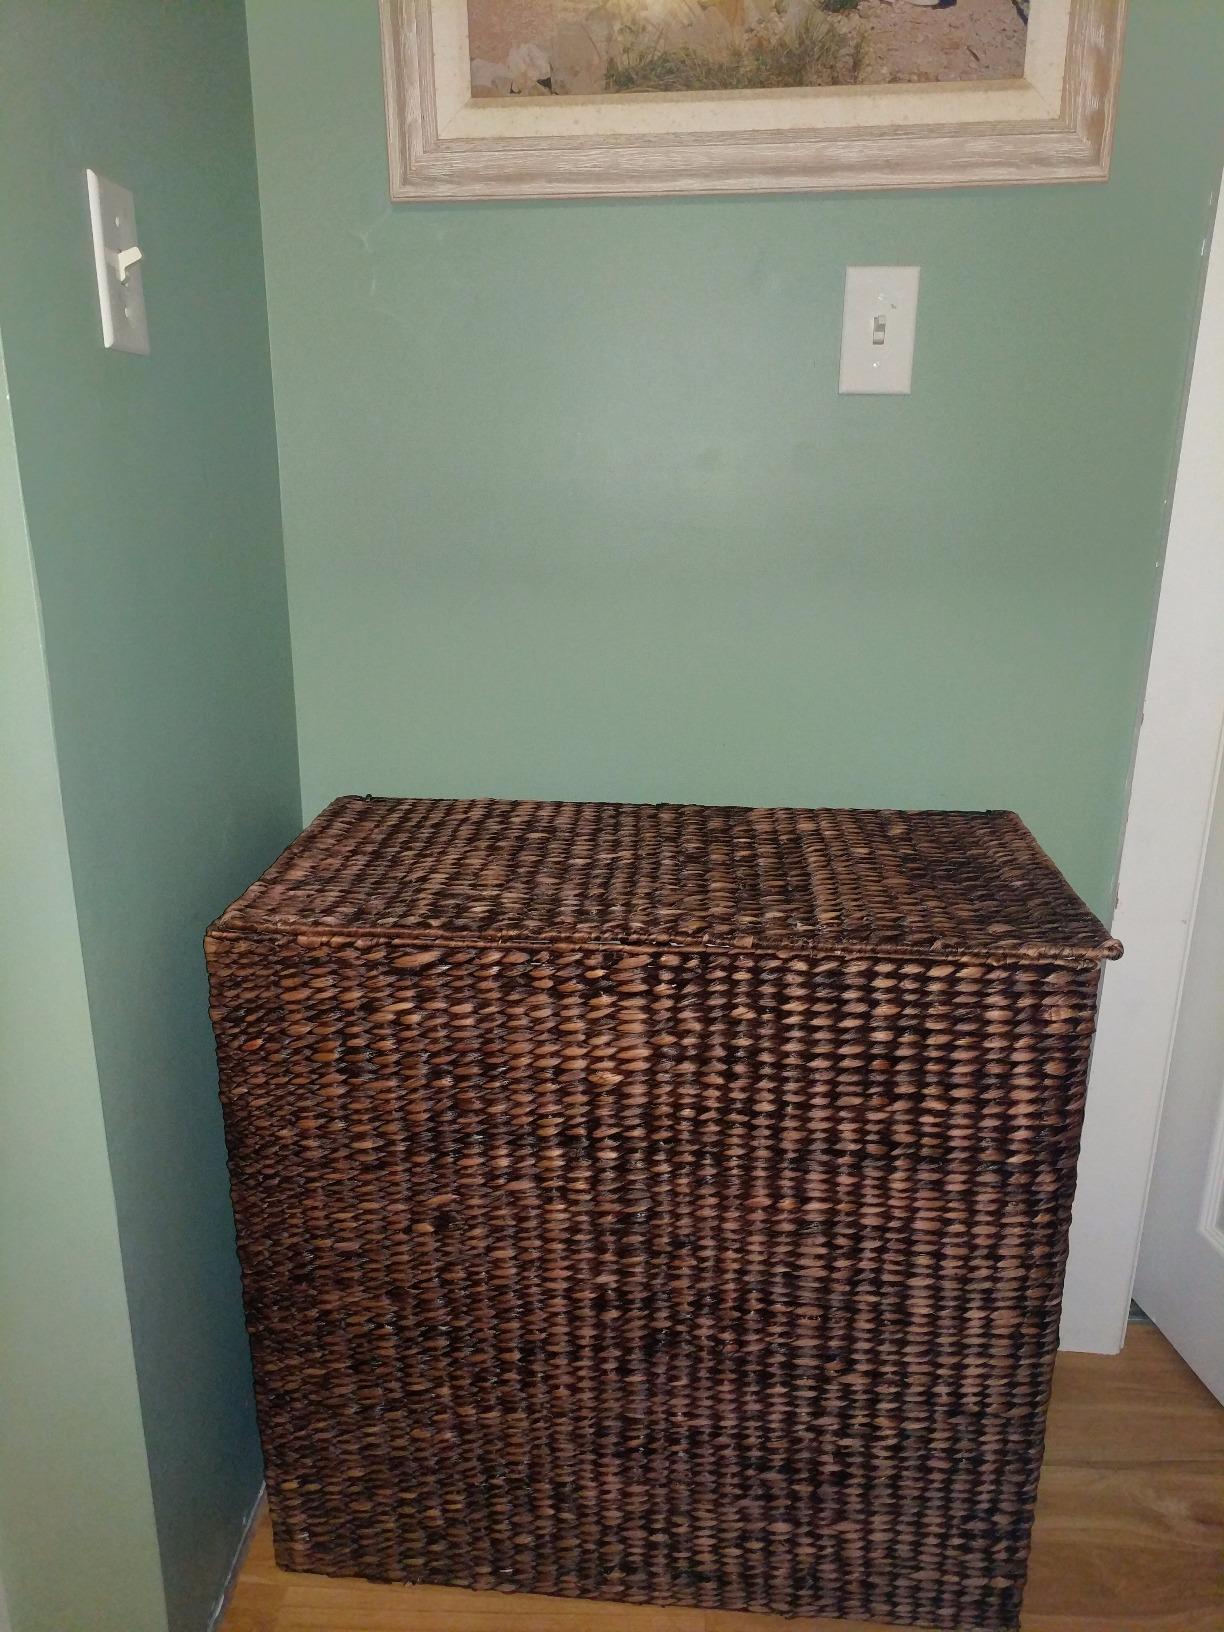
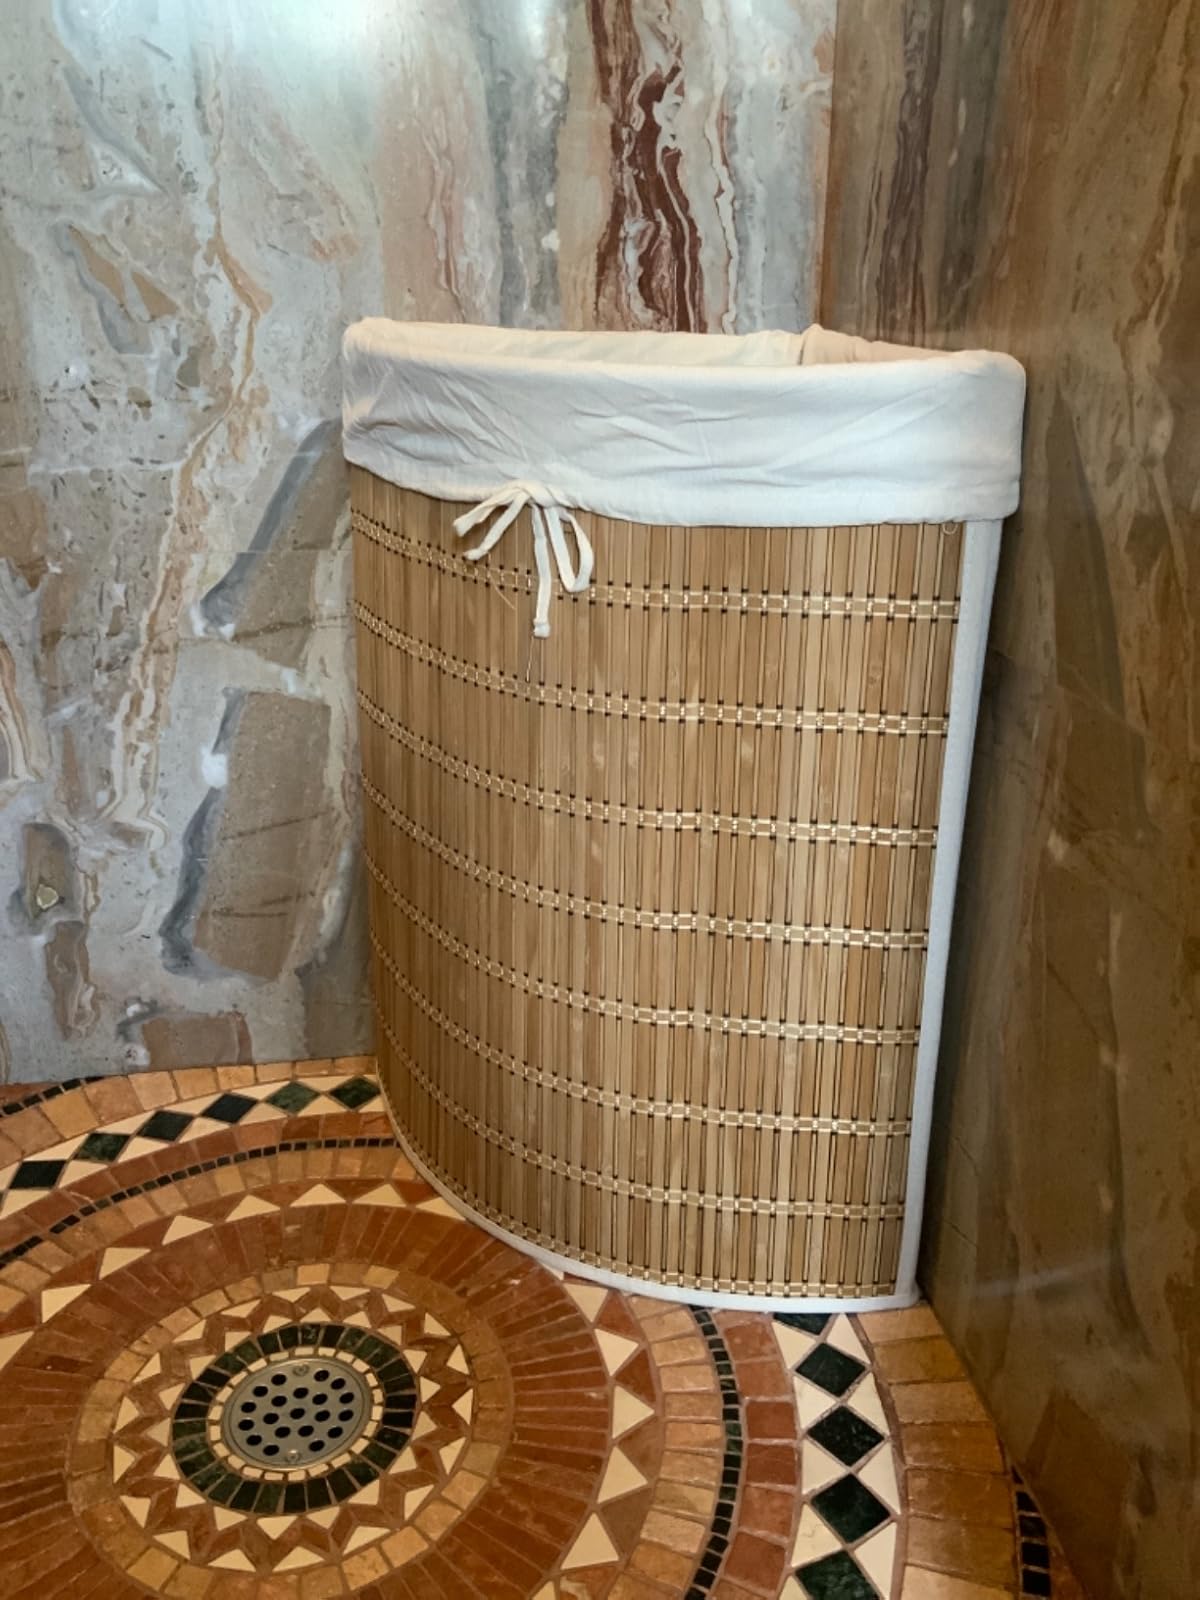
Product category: items_hamper
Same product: no